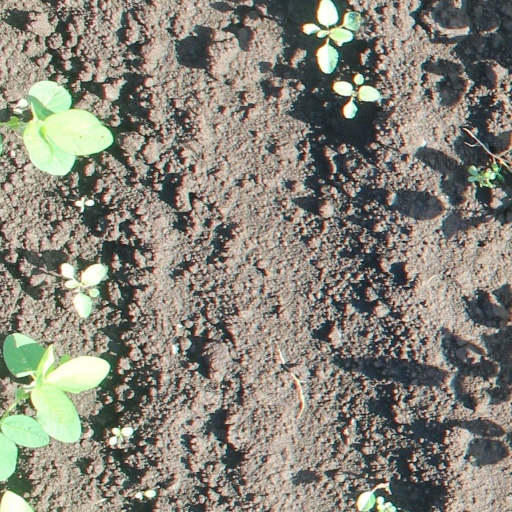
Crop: soybean